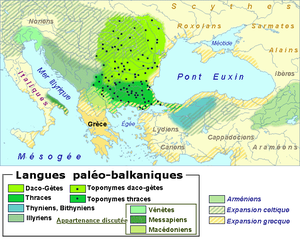
Langues Thraco-Illyriennes
La Dacie est, dans l’Antiquité, un territoire de la région des Carpates, du bas-Danube et du littoral pontique occidental, correspondant approximativement aux actuelles Roumanie, Moldavie et aux régions adjacentes. Le mot Dacie vient du nom romain de ses occupants principaux, les Daces, qui sont très proches des Thraces. Il a servi aussi à dénommer la marque d'automobiles roumaines Dacia et la roche volcanique Dacite.
Le terme Roumains a plusieurs acceptions. Il peut désigner les citoyens de la Roumanie et eux seuls, quelles que soient leurs langues ou leur cultures. Le terme peut aussi désigner les Roumains au sens d'ethnie, qu'ils vivent en Roumanie, en Moldavie, dans d'autres pays ou qu'ils fassent partie de la diaspora. Les Roumains au sens d'ethnie, ainsi que les différentes minorités nationales, sont donc considérés comme des Roumains selon la définition considérée.
Les Daces est le nom donné par les Romains aux tribus ayant peuplé le bassin du Bas-Danube dans l'Antiquité. Les Daces sont parfois identifiés aux Gètes mais d'autres historiens considèrent qu'il s'agissait de deux peuples distincts : Daces de part et d'autre des Carpates, Gètes le long du Danube. Au sud de l'Hæmos, les sources antiques ne parlent plus de Daces ou de Gètes mais de Thraces sans autre précision, et là aussi les historiens débattent pour savoir s'il s'agissait d'un ensemble thrace unique ou de populations différentes. Quoi qu'il en soit, du nom des Daces dérive le nom romain de leur territoire, la Dacie.
L’origine des roumanophones et même leur définition actuelle sont sujets, dans les sciences historiques, humaines et linguistiques, à des controverses découlant de deux problématiques :
Les langues paléo-balkaniques ou thraces et illyriennes sont le regroupement avant tout géographique des langues indo-européennes parlées durant l’Antiquité dans les Balkans et les régions limitrophes, et dont est issu l’albanais moderne, seule langue vivante du regroupement. Initialement, le terme thraco-illyriennes désignait une branche hypothétique des langues indo-européennes, mais le progrès des recherches a mené les linguistes à revoir leurs classements, et un certain nombre de langues considérées comme « thraco-illyriennes » auparavant ont été reclassées dans d’autres branches des langues indo-européennes : c'est pourquoi on parle aujourd'hui plutôt de langues paléo-balkaniques ou thraces et illyriennes.
Le dace est une langue morte du groupe centum des langues paléo-balkaniques de l'antiquité, qui reste très peu connue en raison de l'absence de tout document écrit. Les « langues paléo-balkaniques » forment un regroupement géographique de deux branches des langues indo-européennes. Ces deux branches étaient linguistiquement distinctes, l'une étant satem, l'autre centum.